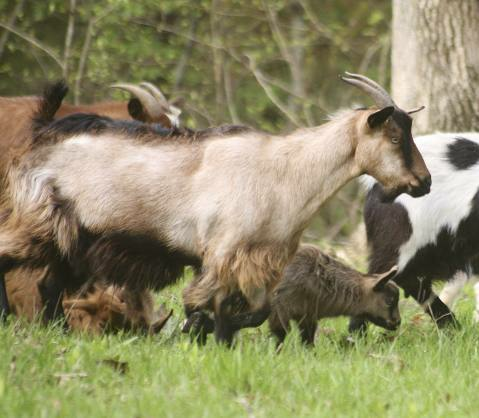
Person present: No